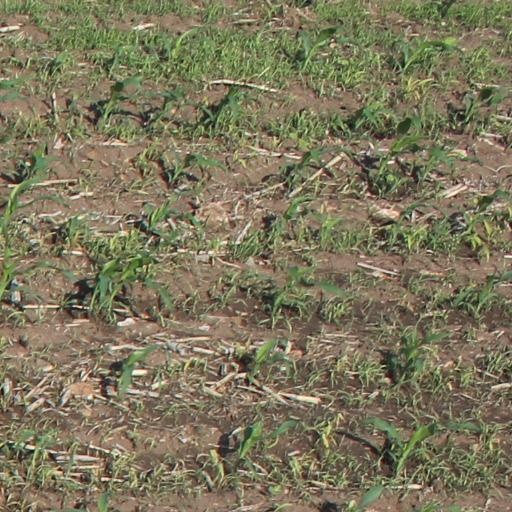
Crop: maize; corn